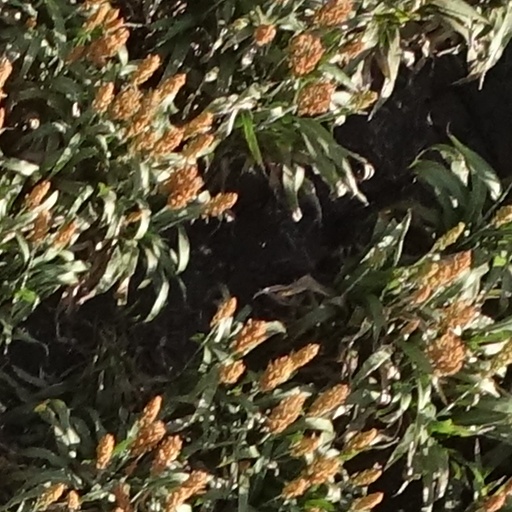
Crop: sorghum